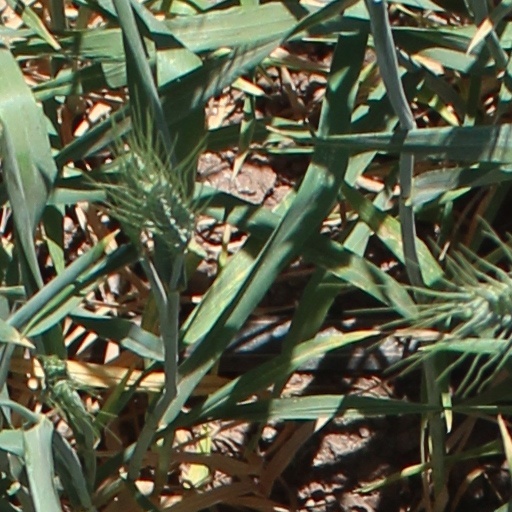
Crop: wheat